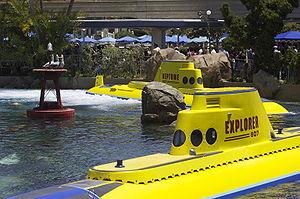
Ces différentes listes sont non exhaustives.
Finding Nemo Submarine Voyage est une attraction du parc Disneyland ouverte le 11 juin 2007 qui remplace Submarine Voyage, fermée en 1998 pour des raisons de surcoût en entretien, et reprenant le thème du film Le Monde de Nemo de Pixar.